Edmund Dummer (naval engineer)

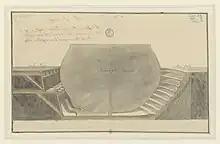
1689 drawing by Dummer, comparing the profiles of a wooden (left) and stone (right) dock.

Previously the Navy Board had relied upon timber as the major building material, which resulted in high maintenance costs and was also a fire risk. The docks Dummer designed were stronger with more secure foundations and stepped sides that allowed shorter timbers to be used for shoring and made it much easier for shipwrights to reach the underside of the vessel. These innovations also allowed rapid erection of staging and greater workforce mobility. He discarded the earlier three-sectioned hinged gate, which was labour-intensive in operation, and replaced it with the simpler and more mobile two-sectioned gate. He wished to ensure that naval dockyards were efficient working units that maximised available space, as evidenced by the simplicity of his design layout for Plymouth. He introduced a centralised storage area and a logical positioning of buildings, and his double rope-house combined the previously separate tasks of spinning and laying while allowing the upper floor to be used for the repair of sails.